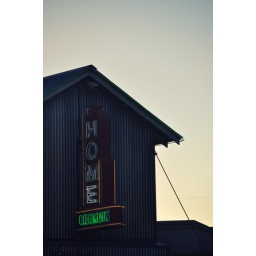
11.13.10. cravings. in a little over a week i'll be flying home to the east coast.